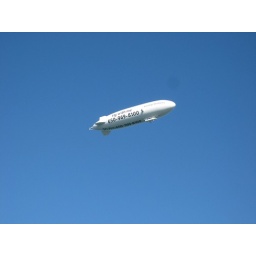
It was flying over while we were eating lunch. There's the phone number if anyone wants to call.